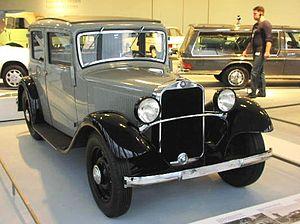
Mercedes-Benz 170 (1931)